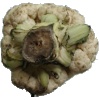
Label: Cauliflower 1